Concholepas concholepas

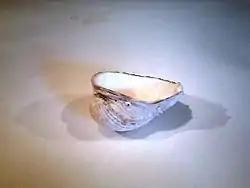
The shell of "Concholepas concholepas" is used as an ashtray in Chile.

Concholepas concholepas, the Chilean abalone or Peruvian tolina, is a species of large edible sea snail, a marine gastropod mollusk. Despite the superficial resemblance, "C. concholepas" is not a true abalone (a species in the family Haliotidae), but a member of the family Muricidae, also known as murex snails or rock snails. This species is native to the coasts of Chile and Peru, where it is called "loco" (a Chilean Spanish loanword from Mapudungun), "pata de burro", "tolina", or "chanque" (Peruvian Spanish).